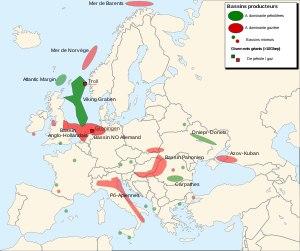
Une région pétrolifère est un endroit sur la terre, sous la terre ou sous le plancher océanique où de multiples dépôts naturels de pétrole et de gaz naturel sont présents. Ils sont presents dans de nombreuses zones du monde.